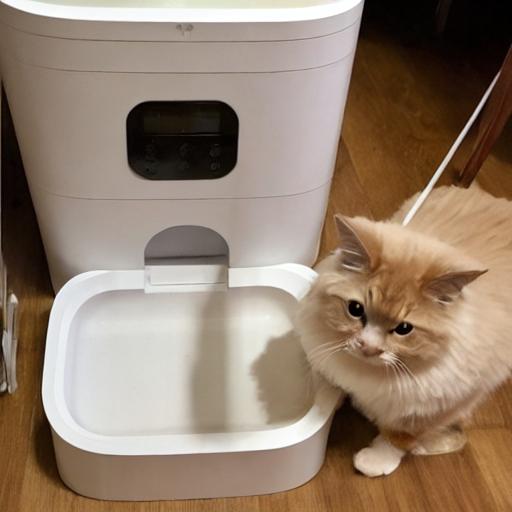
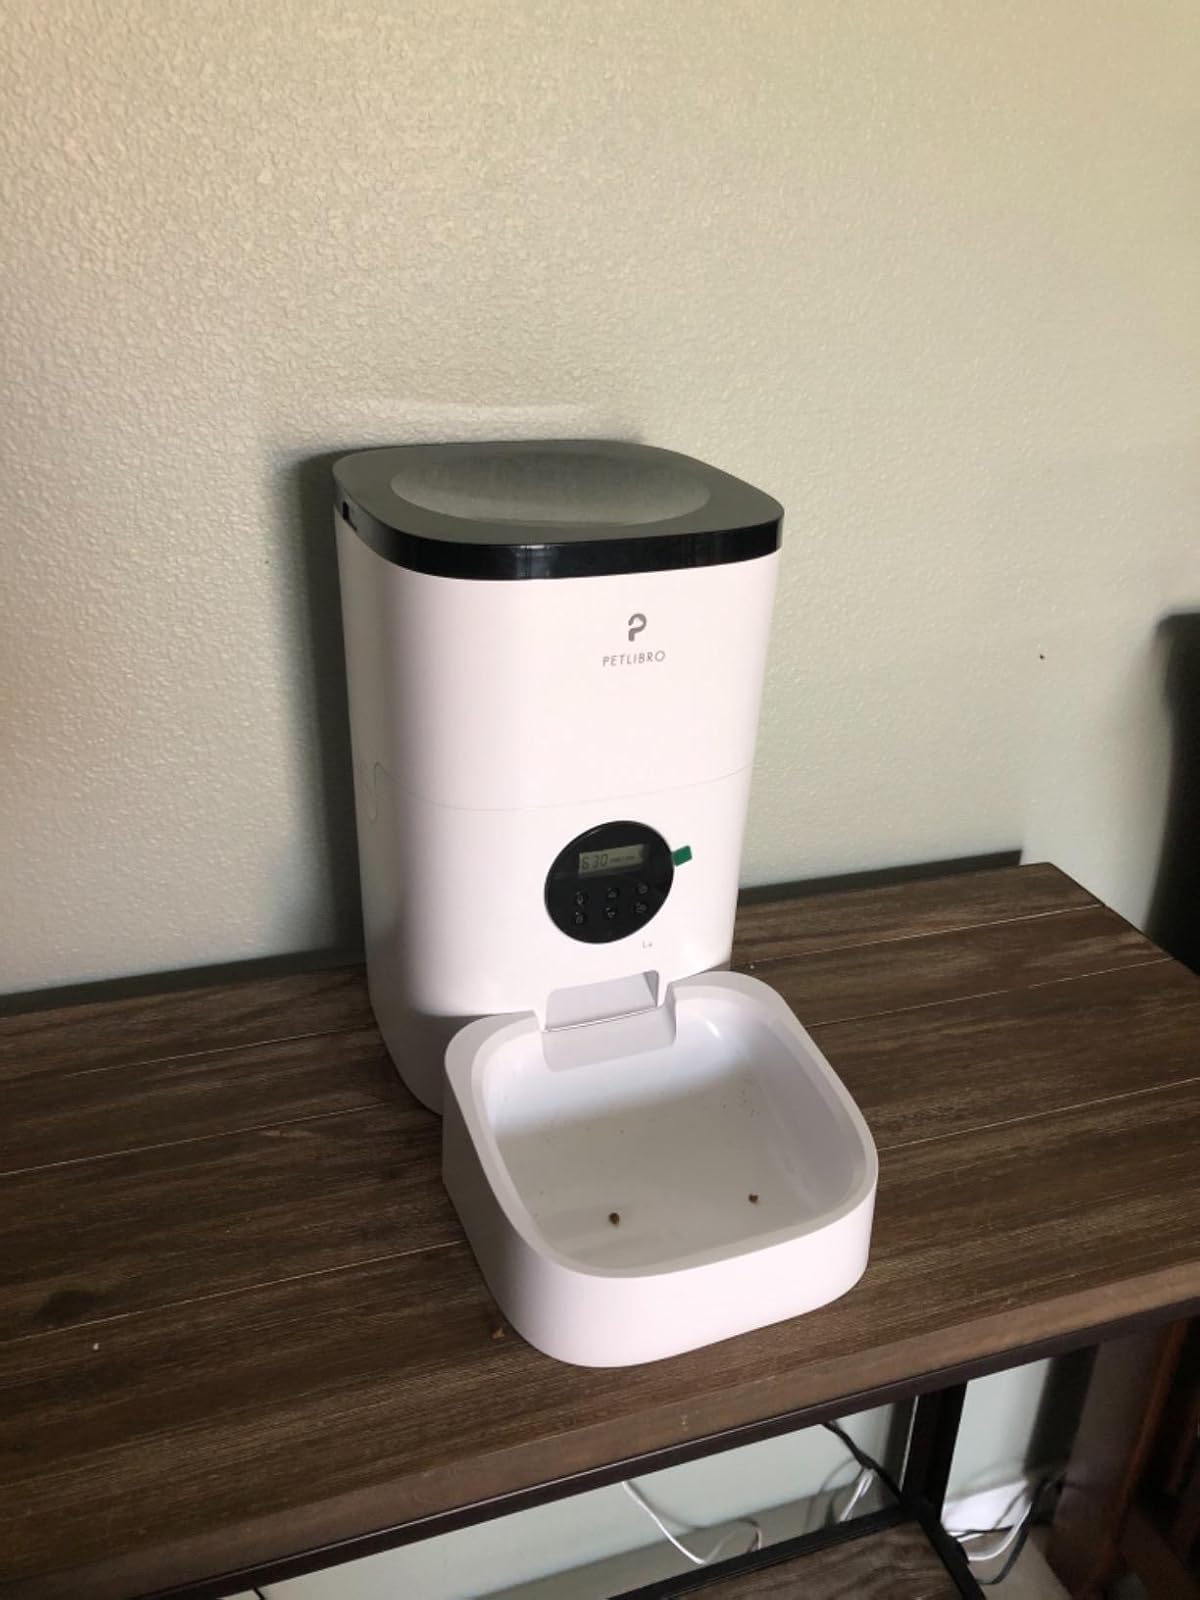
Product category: items_feeder
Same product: no